Reynaldo Hahn

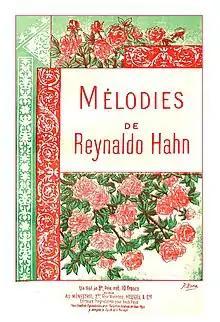
Cover of volume of music, decorated with drawings of red roses

In 1924 Hahn was promoted to officer in the Legion of Honour. The following year he had the second big success of his theatrical career. The actor and playwright Sacha Guitry invited him to write the music for a new "comédie musicale" called "Mozart". The piece was loosely based on the early life of the composer, and was to star Guitry and his wife, Yvonne Printemps, the latter "en travesti" as the young Mozart. Hahn agreed, and composed a score incorporating various extracts from Mozart's works along with his own original music. The show opened in December 1925 at the Théâtre Édouard VII, receiving enthusiastic reviews: Messager, writing in "Le Figaro", called it "a piece of rare quality", and commented that the score was so good that it was hard to detect where Mozart's music ended and Hahn's began: this, he said, was the highest possible praise. The show was a popular success in Paris, with, for the time, an excellent run of seven months. The Guitrys then took the production to London in 1926, where it was well received. At the end of that year there were two versions running on Broadway: the Guitry company played the French original for a limited season, and an English translation ran at another theatre, starring Frank Cellier and Irene Bordoni.